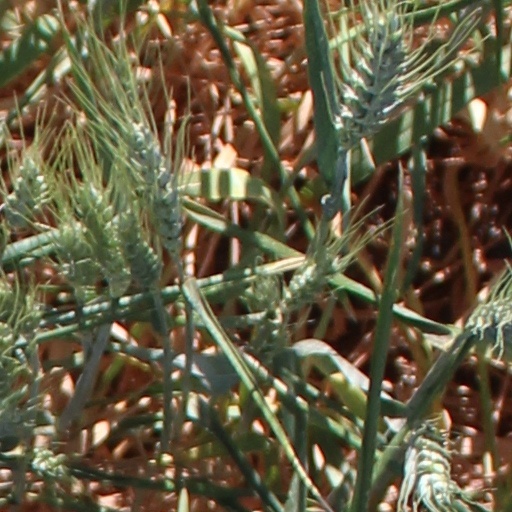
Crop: wheat